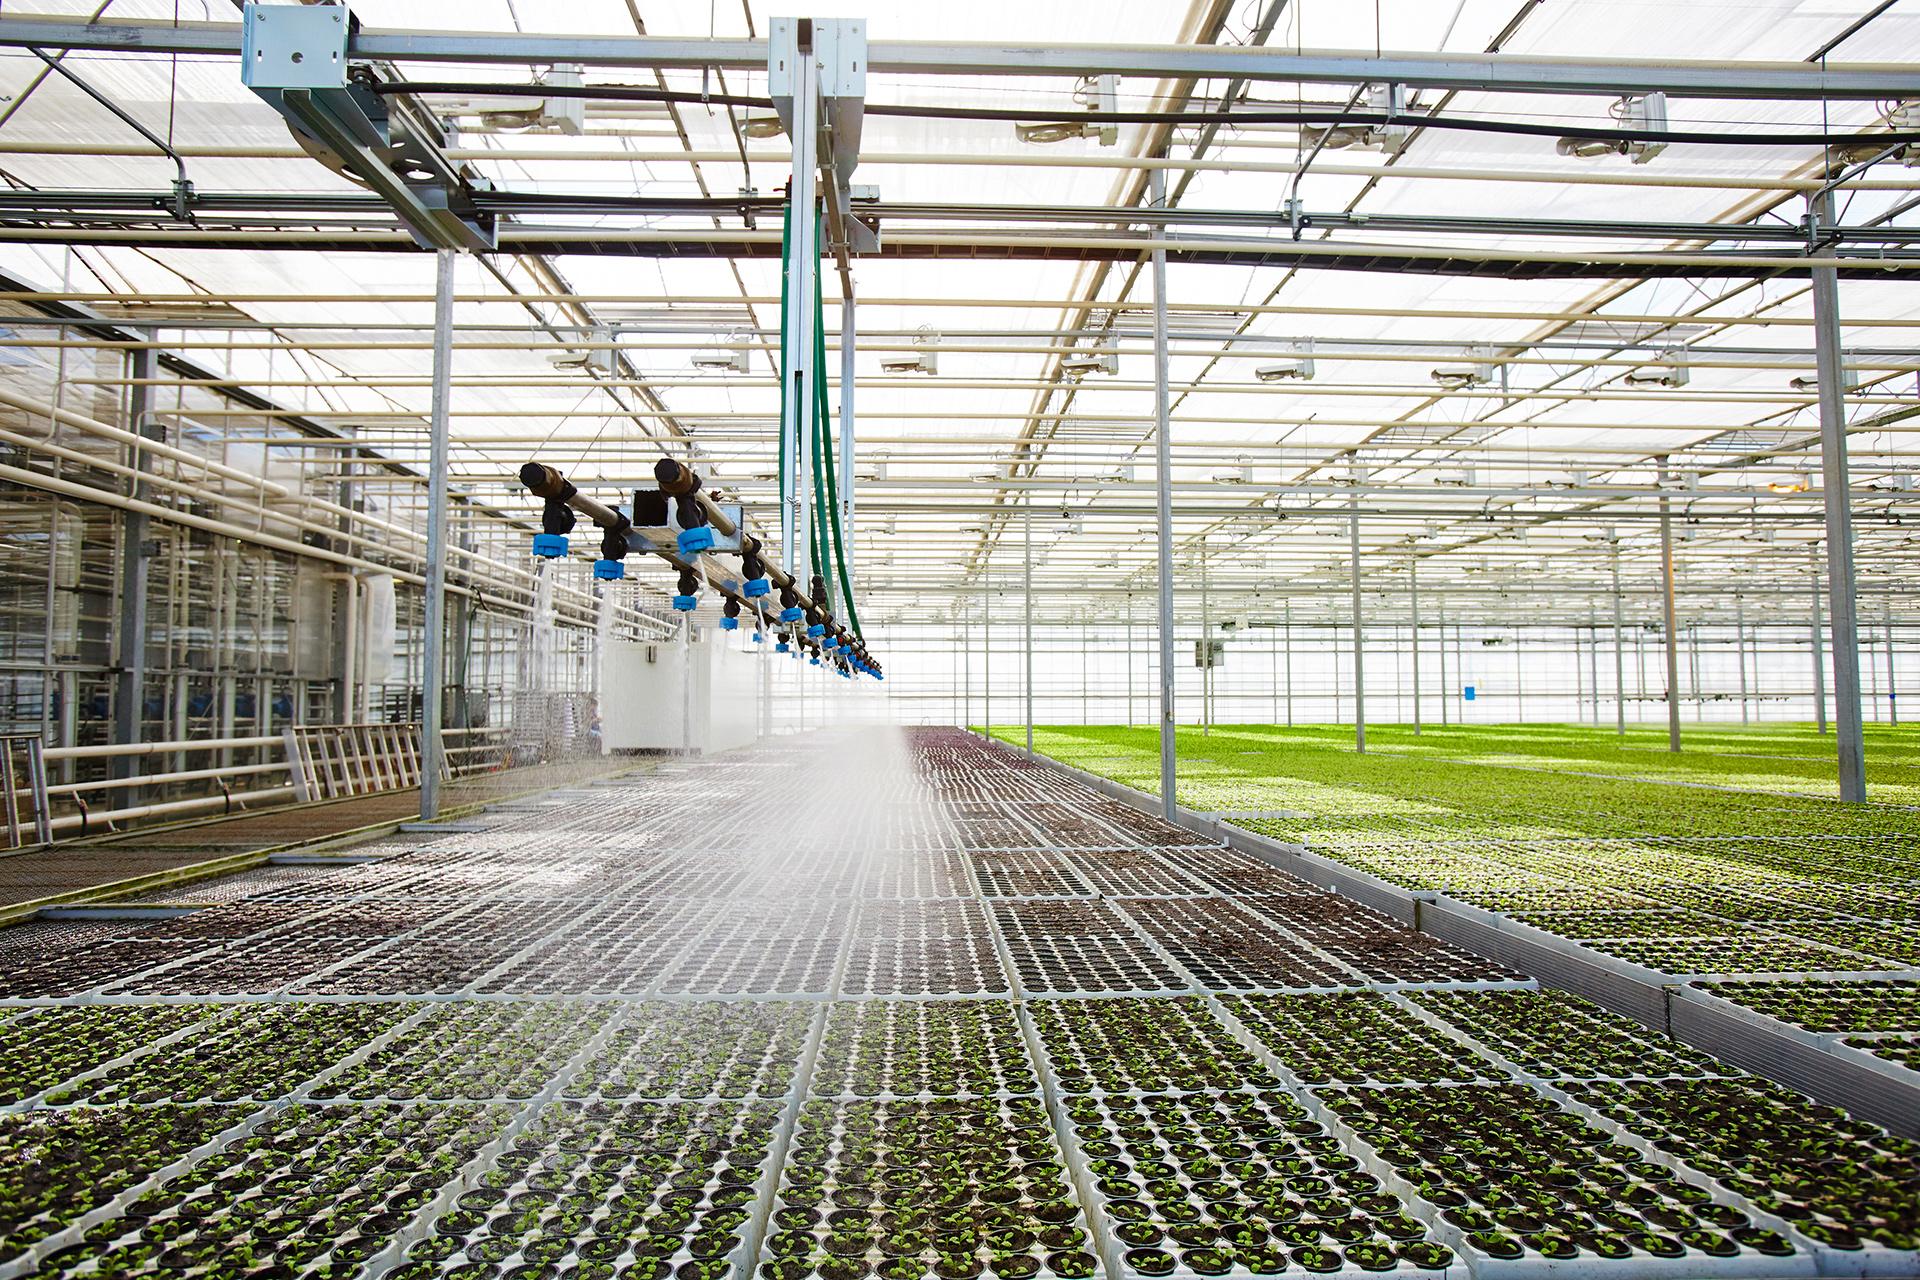
Kifaa cha kisasa cha kulima kinaakisi maendeleo ya tekinolojia  Katika sekta ya kilimo muundo wake unaambatana na uwezo wa kuongeza kasi ya kazi, kupunguza gharama za uzalishaji na kuhakikisha matumizi sahihi ya rasimali kwa tija kubwa shambani.